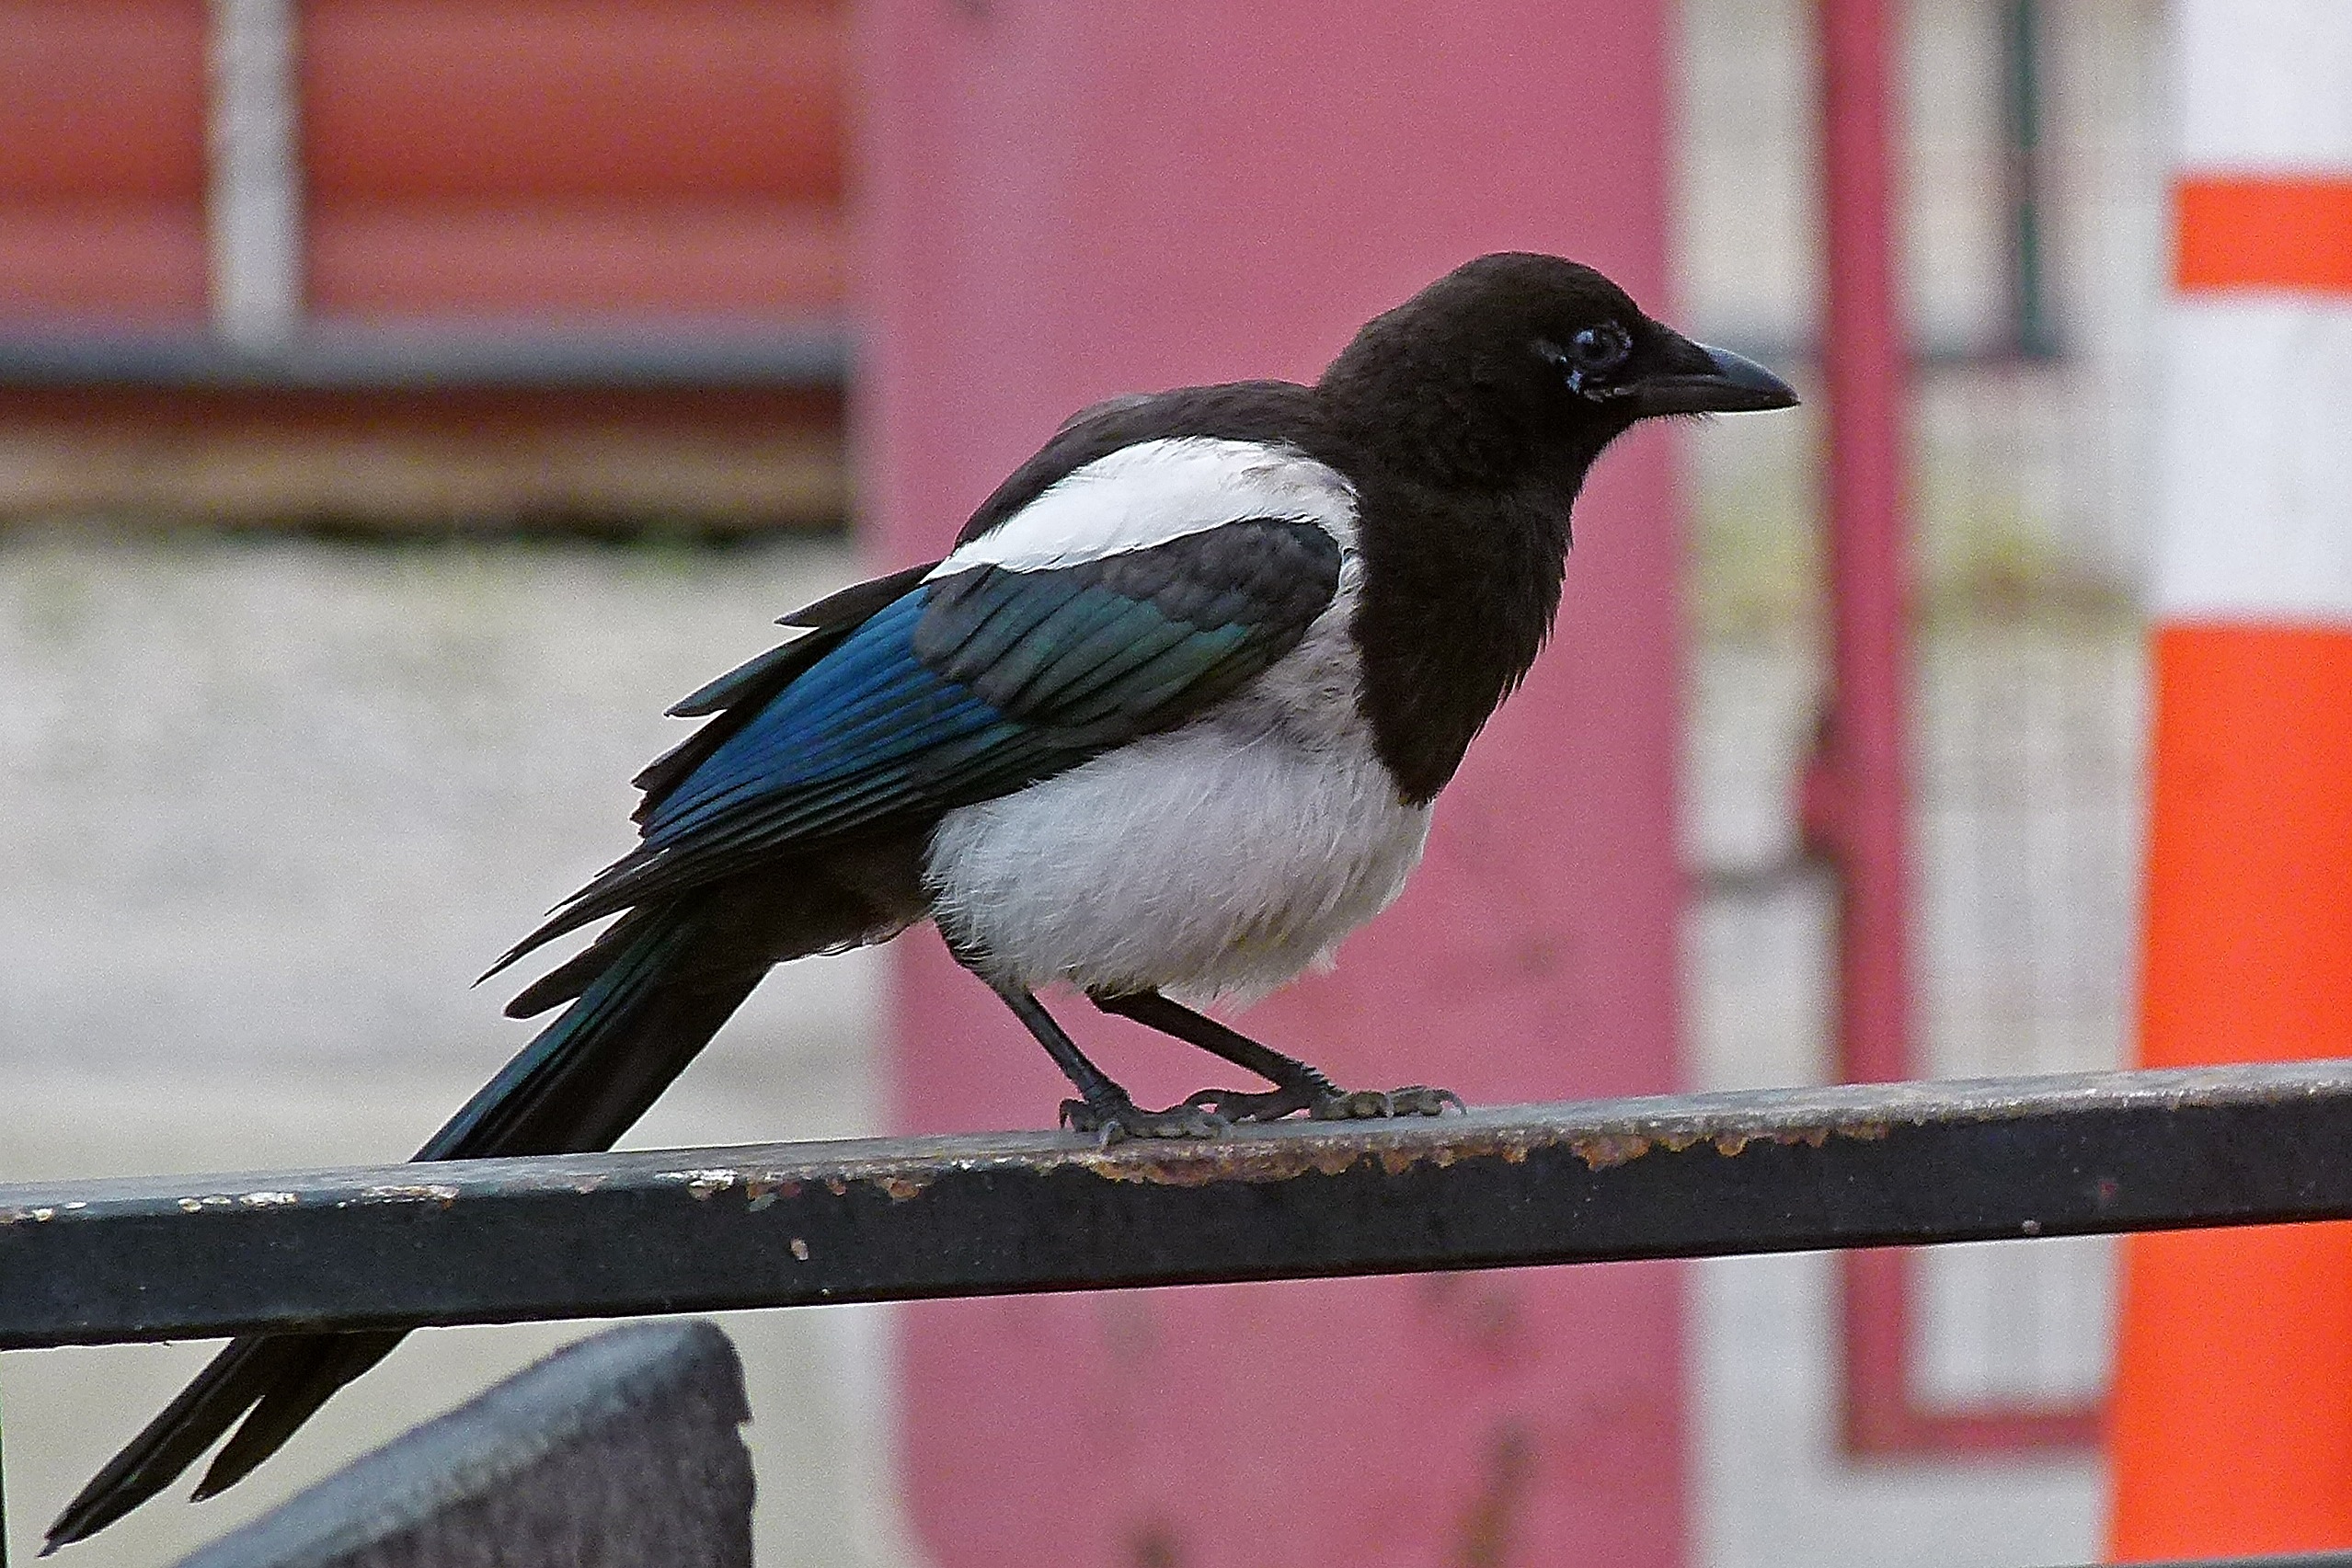
bird, wing, wildlife, beak, perch, avian, fauna, jay, vertebrate, feathered, magpie, corvidae, gray jay, eurasian magpie, perching bird, emberizidae, crow like bird, whiskey jack, canada jay